Ottawa Curling Club

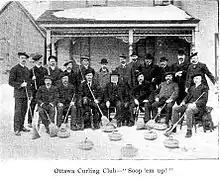
Ottawa Curling Club, 1904

The By Town Curling Club was established in 1851 under the presidency of lumber businessman Allan Gilmour. Its earliest facility was a rudimentary shed located near Lisgar Street adjoining the Rideau Canal. Canal water was used to construct the single ice sheet. The club constructed a new rink on Albert Street east of O'Connor in 1867, expanding play to two sheets. In 1878, the club spent $510 to move the building structure to a property near Wellington Street west of Kent on the former Vittoria Street which is today federal property in the Supreme Court district. The rink structure was replaced by a brick building which opened in December 1906. In 1914, the club lost the land due to a significant federal government expropriation.